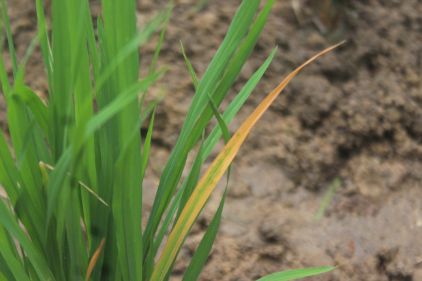
Disease: Tungro